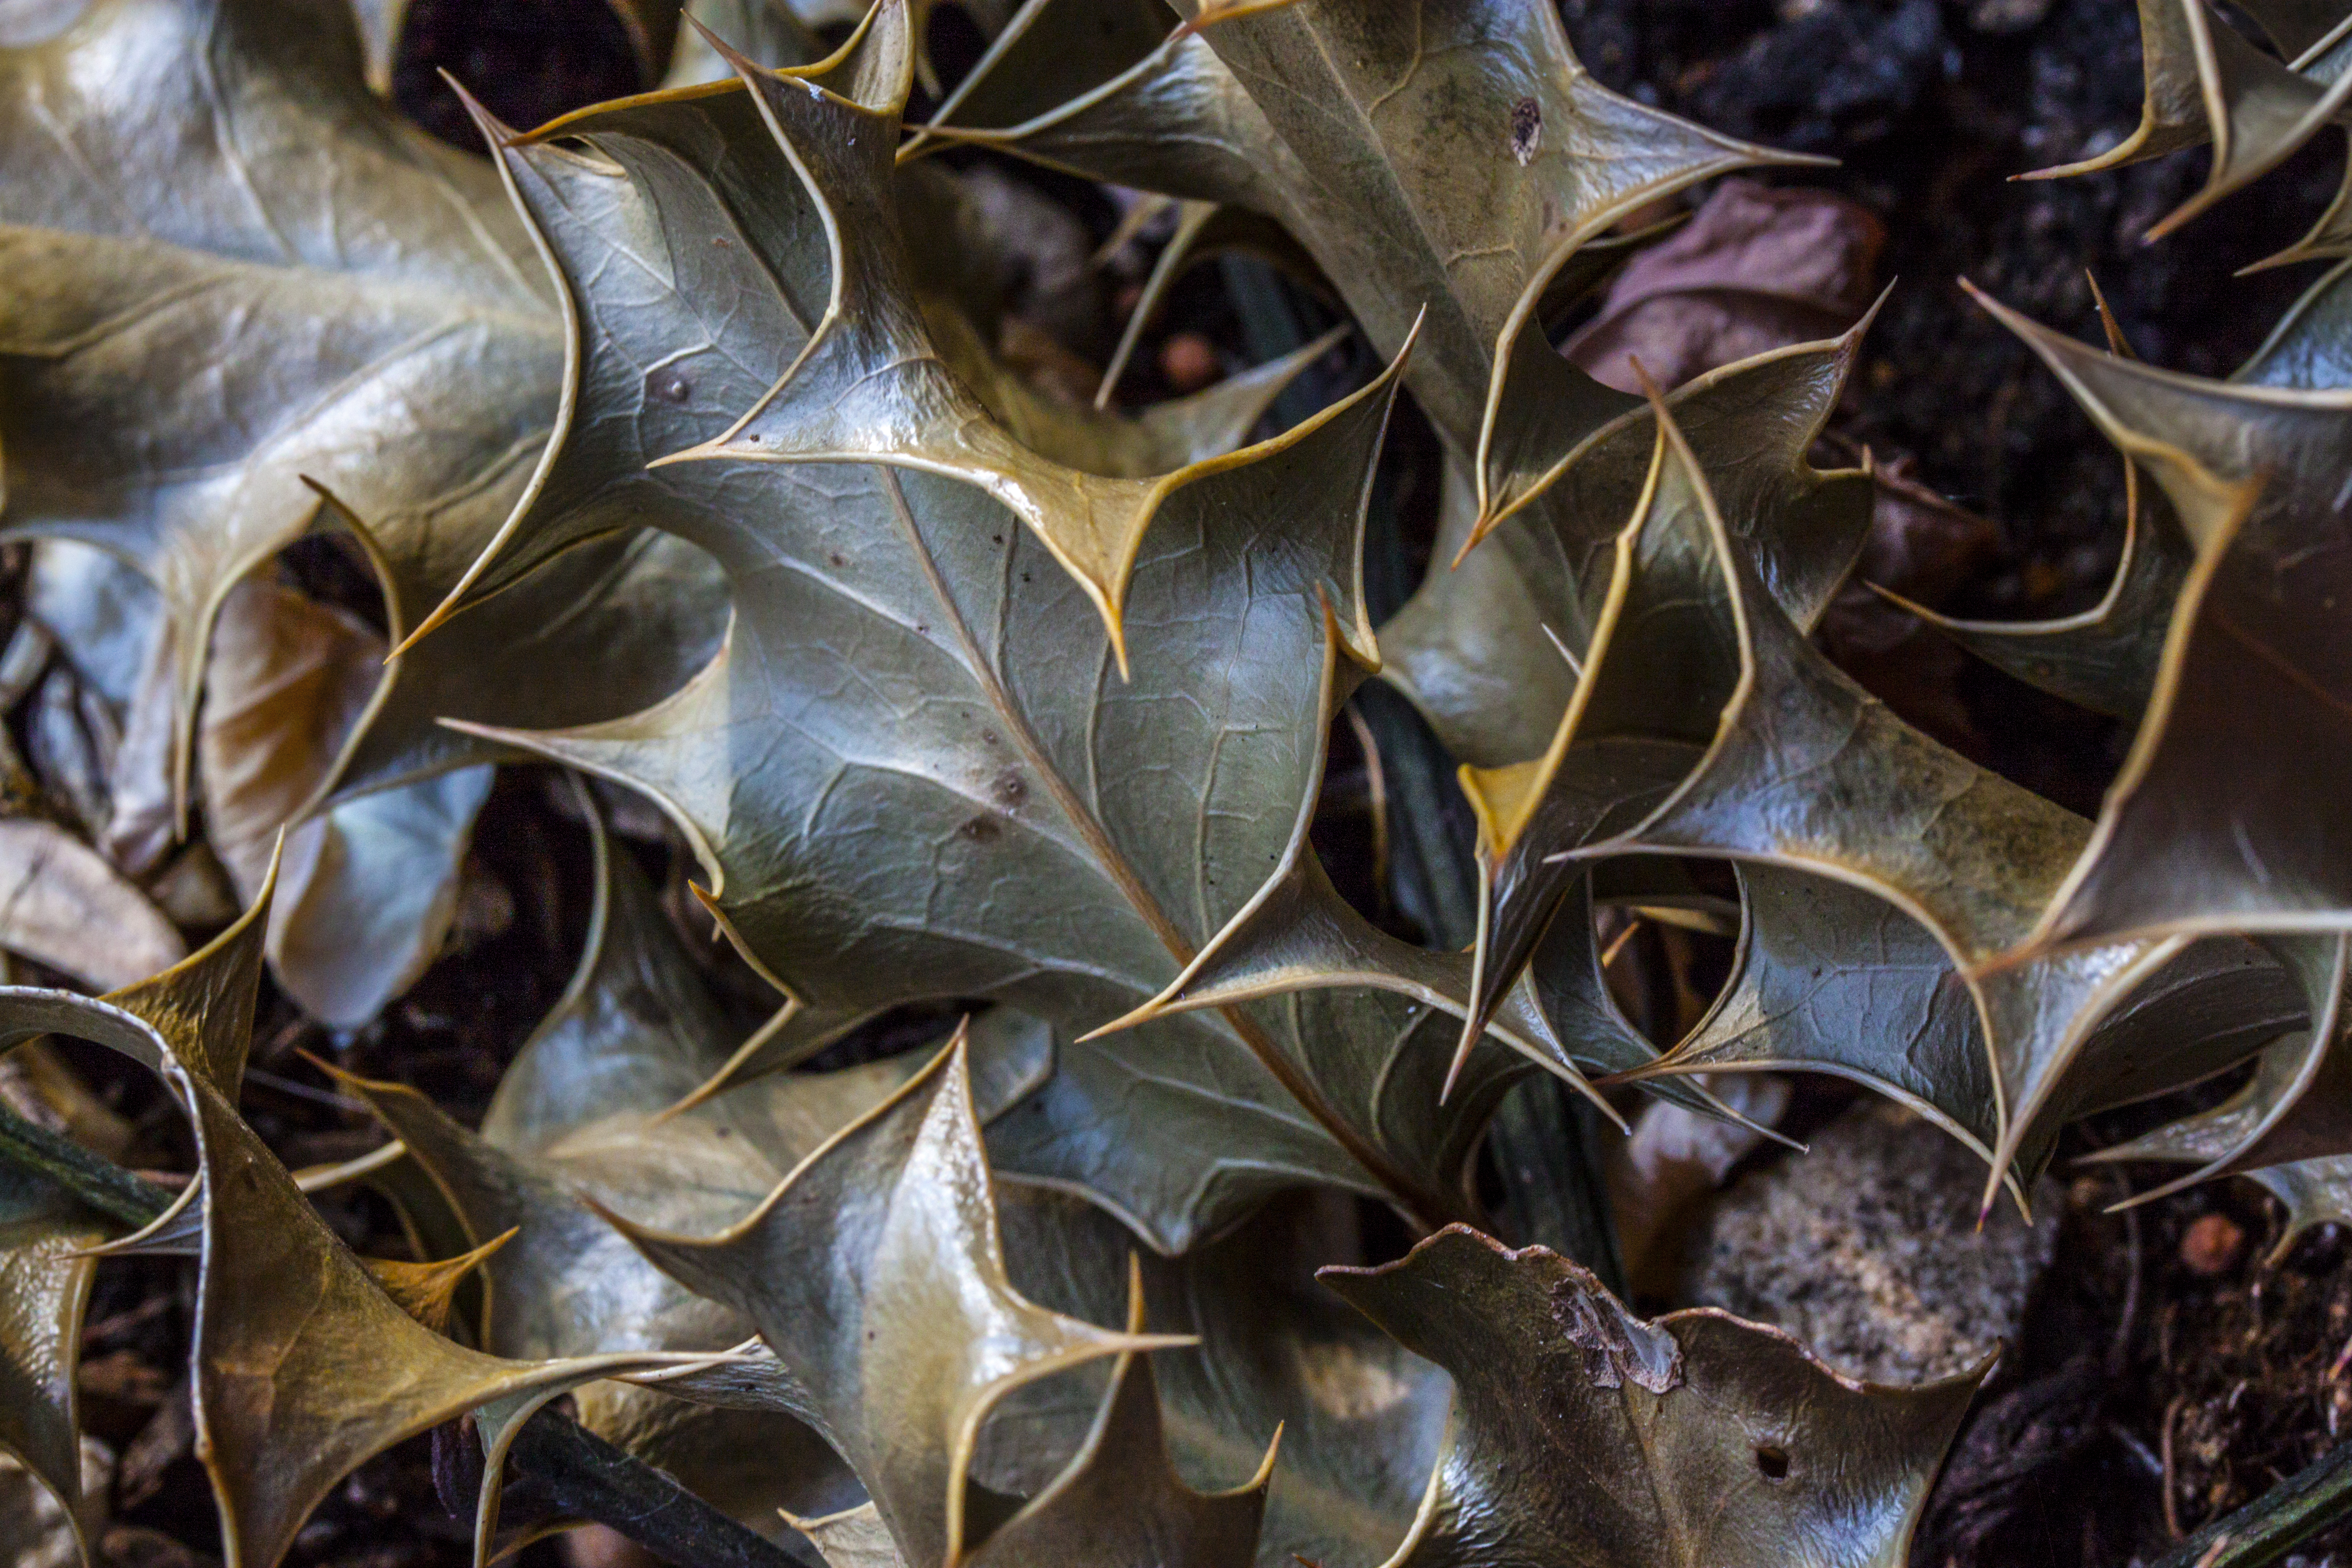
tree, branch, plant, wood, texture, leaf, flower, pattern, autumn, botany, flora, close up, uk, art, design, peterborough, macro photography, woody plant, fractal art